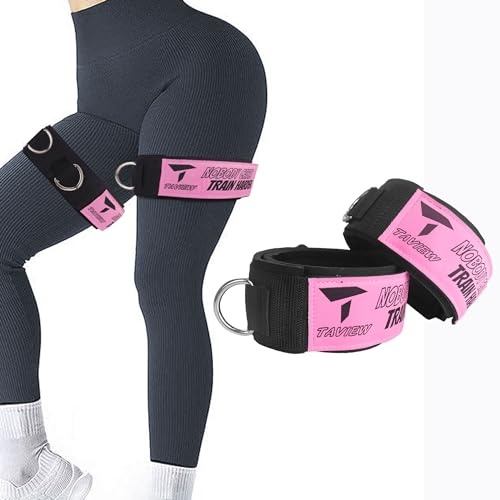
Thigh Strap Neoprene Padded Fitness Legs Cuff Adjustable Strength Training Accessories Speed Exercise for Taekwondo Football Running (1 Pair)
Brand: TAVIEW Color: 1 Pair Features: TRANSFORM YOUR LOWER BODY WITH LEG AND THIGH STRAPS-Revolutionize your workouts with our expertly crafted Leg and Thigh Straps, designed to target glutes and thighs for maximum impact. Experience enhanced muscle engagement and control, delivering undeniable results. CUSTOMIZED COMFORT FOR EVERY BODY-Enjoy supreme comfort with our adjustable Leg and Thigh Straps, ensuring a secure fit tailored to your needs. Say goodbye to distractions and hello to focused, effective workouts that propel you towards your fitness goals. TAKE YOUR LEG TRAINING TO NEW HEIGHTS-Refine your glute and thigh exercises with our innovative straps, offering unparalleled flexibility and range of motion. Say goodbye to limitations and hello to a new era of leg workouts that push boundaries and deliver exceptional results. BUILT TO LAST, BUILT TO PERFORM-Crafted from premium materials, our Leg and Thigh Straps are designed to endure intense training sessions. Trust in their durability and stability as you strive towards your fitness aspirations with confidence. UNLEASH YOUR POTENTIAL, ONE REP AT A TIME-Embrace the versatility of our Leg and Thigh Straps and integrate them seamlessly into your fitness routine. Whether at the gym or at home, let these straps be your trusted companion on your journey to a stronger, sculpted lower body. Unlock your leg potential and witness transformative results. Details: Thigh Strap Neoprene Padded Fitness Legs Cuff Adjustable Strength Training Accessories Speed Exercise for Taekwondo Football Running Package Dimensions: 8.3 x 6.3 x 1.8 inches Binding: Sports
Brand: TAVIEW
Category: Sporting Goods > Fitness & General Exercise Equipment > Suspension Trainers > Suspension Handles & Straps > Suspension Straps